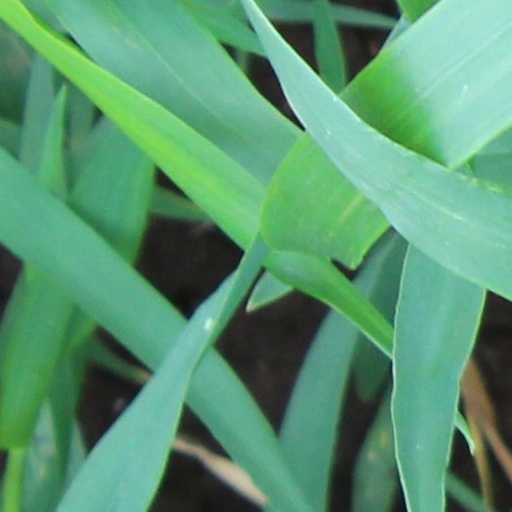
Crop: wheat